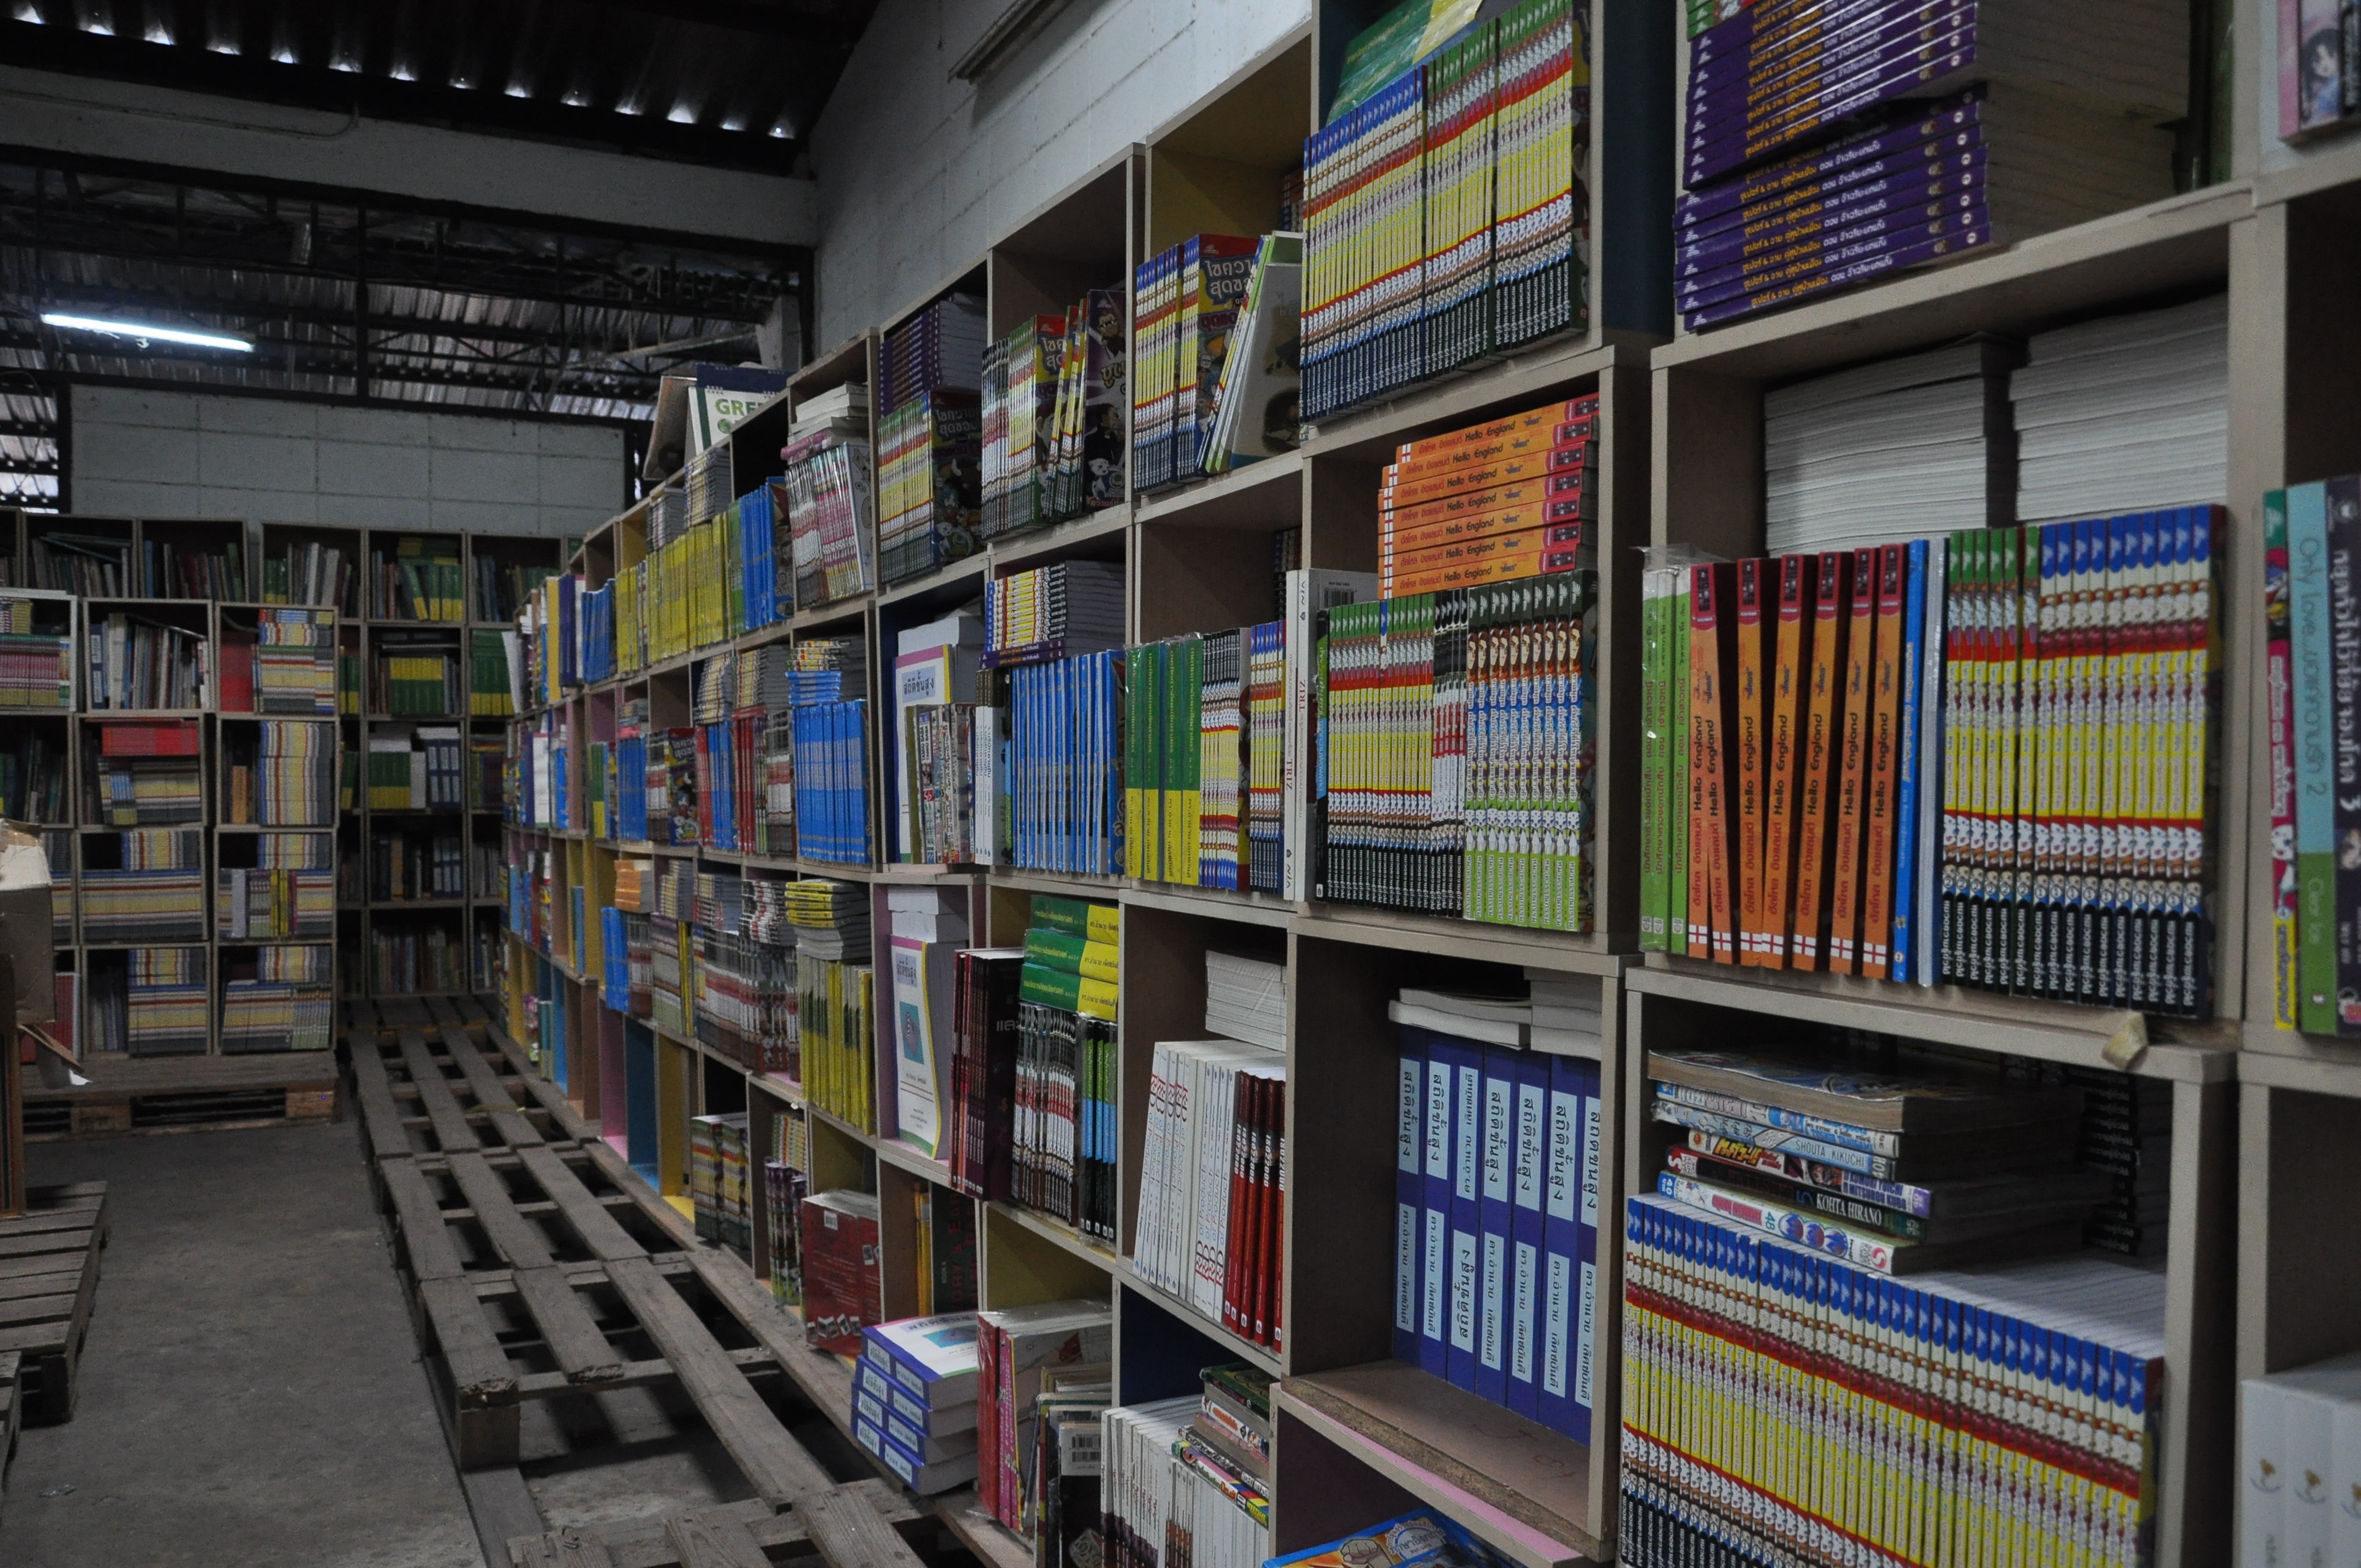
book, building, storage, book shelf, aisle, library, retail, public library, bookselling